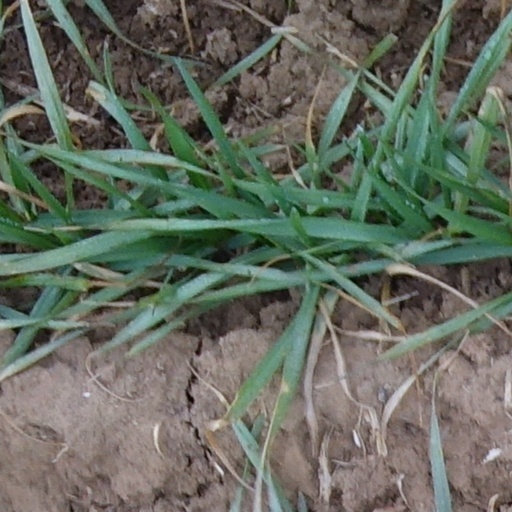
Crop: wheat